Giraffe

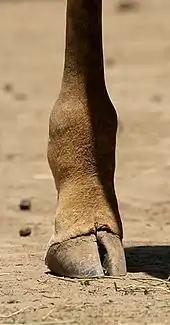
Right hind leg of a Masai giraffe at the San Diego Zoo

The front legs tend to be longer than the hind legs, and males have proportionally longer front legs than females, which gives them better support when swinging their necks during fights. The leg bones lack first, second and fifth metapodials. It appears that a suspensory ligament allows the lanky legs to support the animal's great weight. The hooves of large male giraffes reach in diameter. The fetlock of the leg is low to the ground, allowing the hoof to better support the animal's weight. Giraffes lack dewclaws and interdigital glands. While the pelvis is relatively short, the ilium has stretched-out crests.